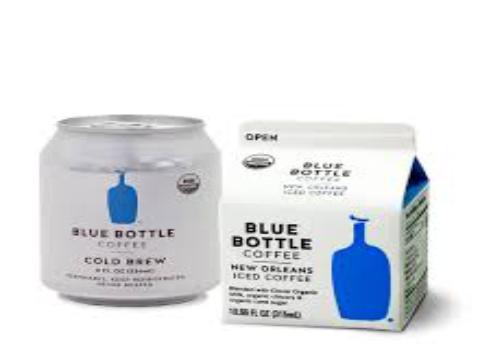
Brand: Blue Bottle Coffee Company
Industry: Food